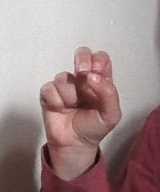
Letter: gaaf